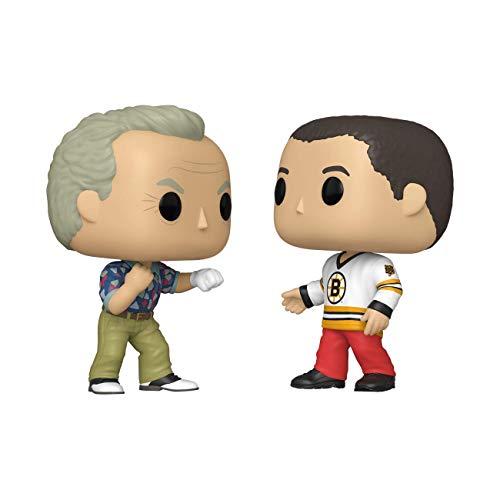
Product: Funko Pop! Movies: Happy Gilmore - Happy and B.Barker 2-Pack
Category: Toys & Games | Toy Figures & Playsets | Action Figures
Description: From Happy Gilmore, Happy, and B. Barker 2-Pack, as a stylized POP vinyl from Funko.
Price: $10.99
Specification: ProductDimensions:2.5x2.5x3.8inches|ItemWeight:3.84ounces|ShippingWeight:4ounces(Viewshippingratesandpolicies)|ASIN:B07XH3CPKV|Itemmodelnumber:46849|Manufacturerrecommendedage:6yearsandup